Liter of Light

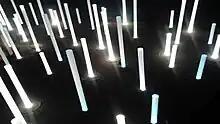
Rod-shaped Moser lamps on display at the Museum of Tomorrow in Rio de Janeiro.

Plastic bottles repurposed to provide indoor daylight lighting were first developed by Alfredo Moser of Brazil. The concept was introduced as a social enterprise in the Philippines by Illac Diaz through the "My Shelter Foundation" in April 2011. To promote sustainable development, Diaz implemented a local entrepreneur business model, enabling community members to assemble and install the bottle bulbs and earn income. Within months, the My Shelter Foundation expanded from a single carpenter in San Pedro, Laguna, to installing 15,000 solar bottle bulbs in twenty cities throughout the Philippines. This success inspired similar initiatives globally.